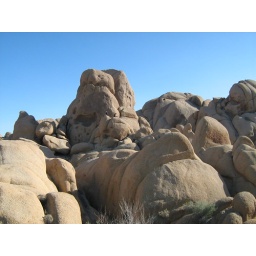
'cuz some of the stone formations look like skulls. in joshua tree national park